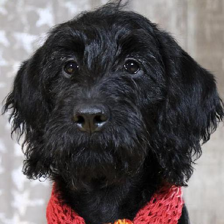
Label: animals